Flag of Plymouth

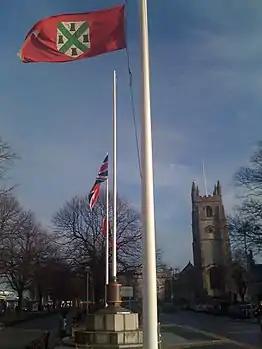
Plymouth flag alongside Union Jack at Plymouth Guildhall, with St Andrews Church visible in background

The four towers of the flag represent the four forts surrounding and defending the city dating back to the English Civil War era, and are visible on the city council's coat of arms.